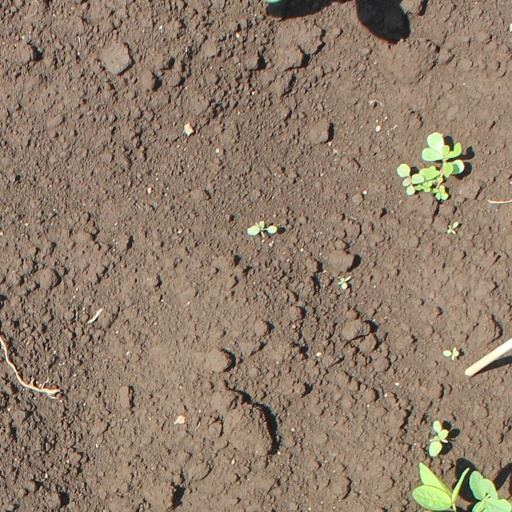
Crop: soybean